Karunamayi

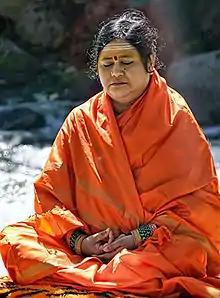
Sri Amma Karunamayi, Atlanta 2014

Amma Sri Karunamayi (born 24 October 1958) is a Hindu spiritual leader. Sri Karunamayi travels internationally promoting global peace and meditation.